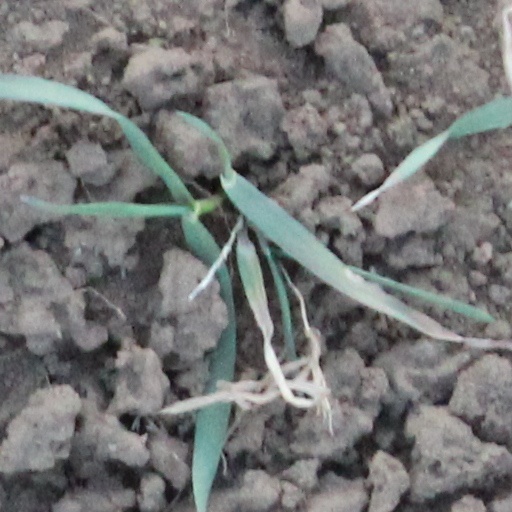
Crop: wheat